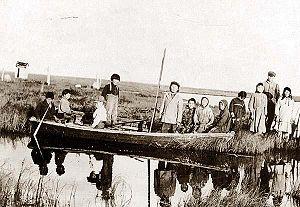
Le fleuve Kuskokwim est un fleuve de 1 110 km qui coule dans le sud-ouest de l'Alaska aux États-Unis dans la région de recensement de Bethel.